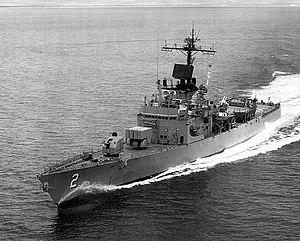
La classe Brooke est une classe de six frégates de l'United States Navy dont la conception est basée sur les précédentes unités de la classe Garcia.